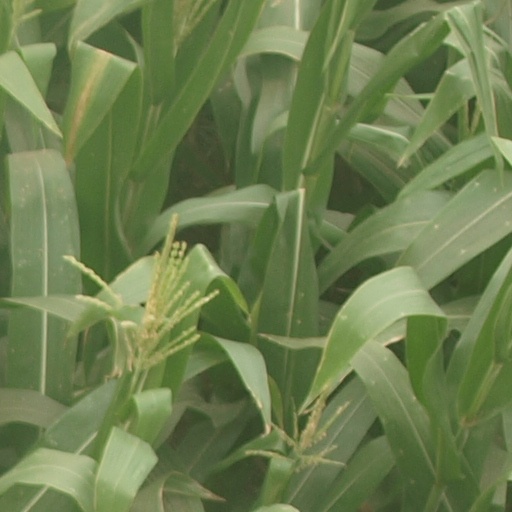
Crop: maize; corn